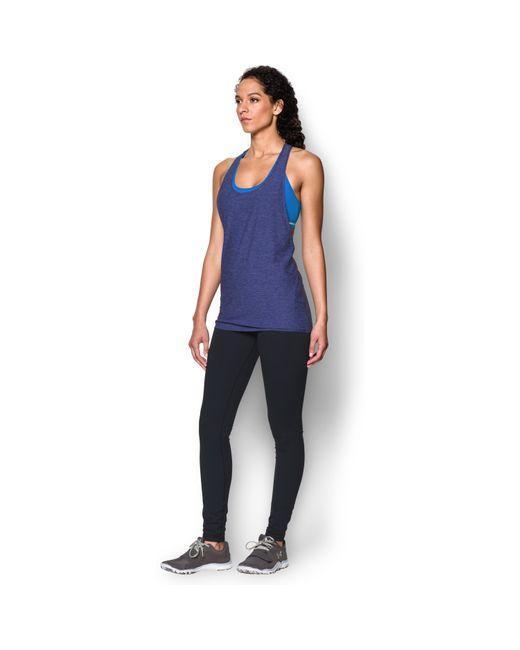
Blaues Tanktop und schwarze Hose für Damen